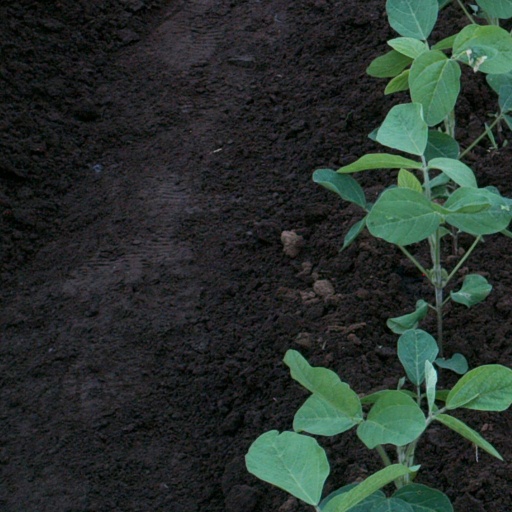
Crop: soybean